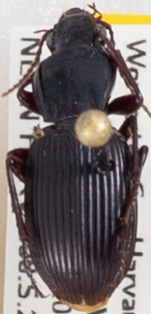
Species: Pterostichus tristis
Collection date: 2021-08-18
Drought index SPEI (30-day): -1.28
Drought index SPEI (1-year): -0.03
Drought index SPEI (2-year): -0.8